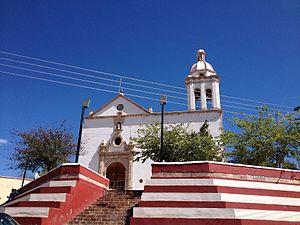
Aquiles Serdán est une municipalité de l'État de Chihuahua, au Mexique. Elle couvre une superficie de 651,1 km² et compte 15 516 habitants en 2015.